Paneriai railway station

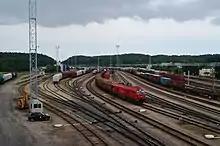
Railway junction in Paneriai

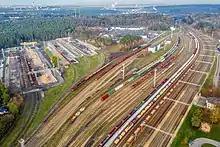
Aerial view

Paneriai railway station is a Lithuanian Railways station in Vilnius. It is mostly used for industry and cargo handling.